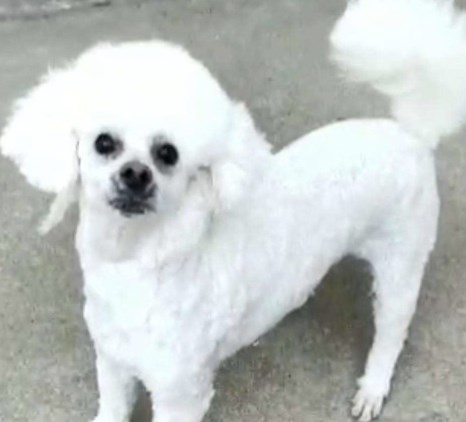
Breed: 3083-n000117-Bichon_Frise